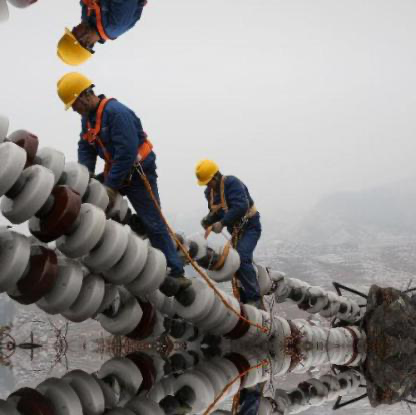
Objects in the image:
label: helmet
label: helmet
label: helmet